Marshall Islands at the 2008 Summer Olympics

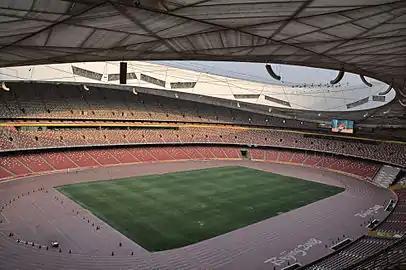
Cress and Nemra both competed at the Beijing National Stadium during the 2008 Summer Olympics.

The Marshall Islands were represented by two swimmers at the 2008 Summer Olympics, one male Jared Heine and one female Julianne Kirchner. This was the first Olympic appearance for both athletes. Neither Heine or Kirchner met the qualification criteria for their respective events, however they were accepted as wildcard entries.